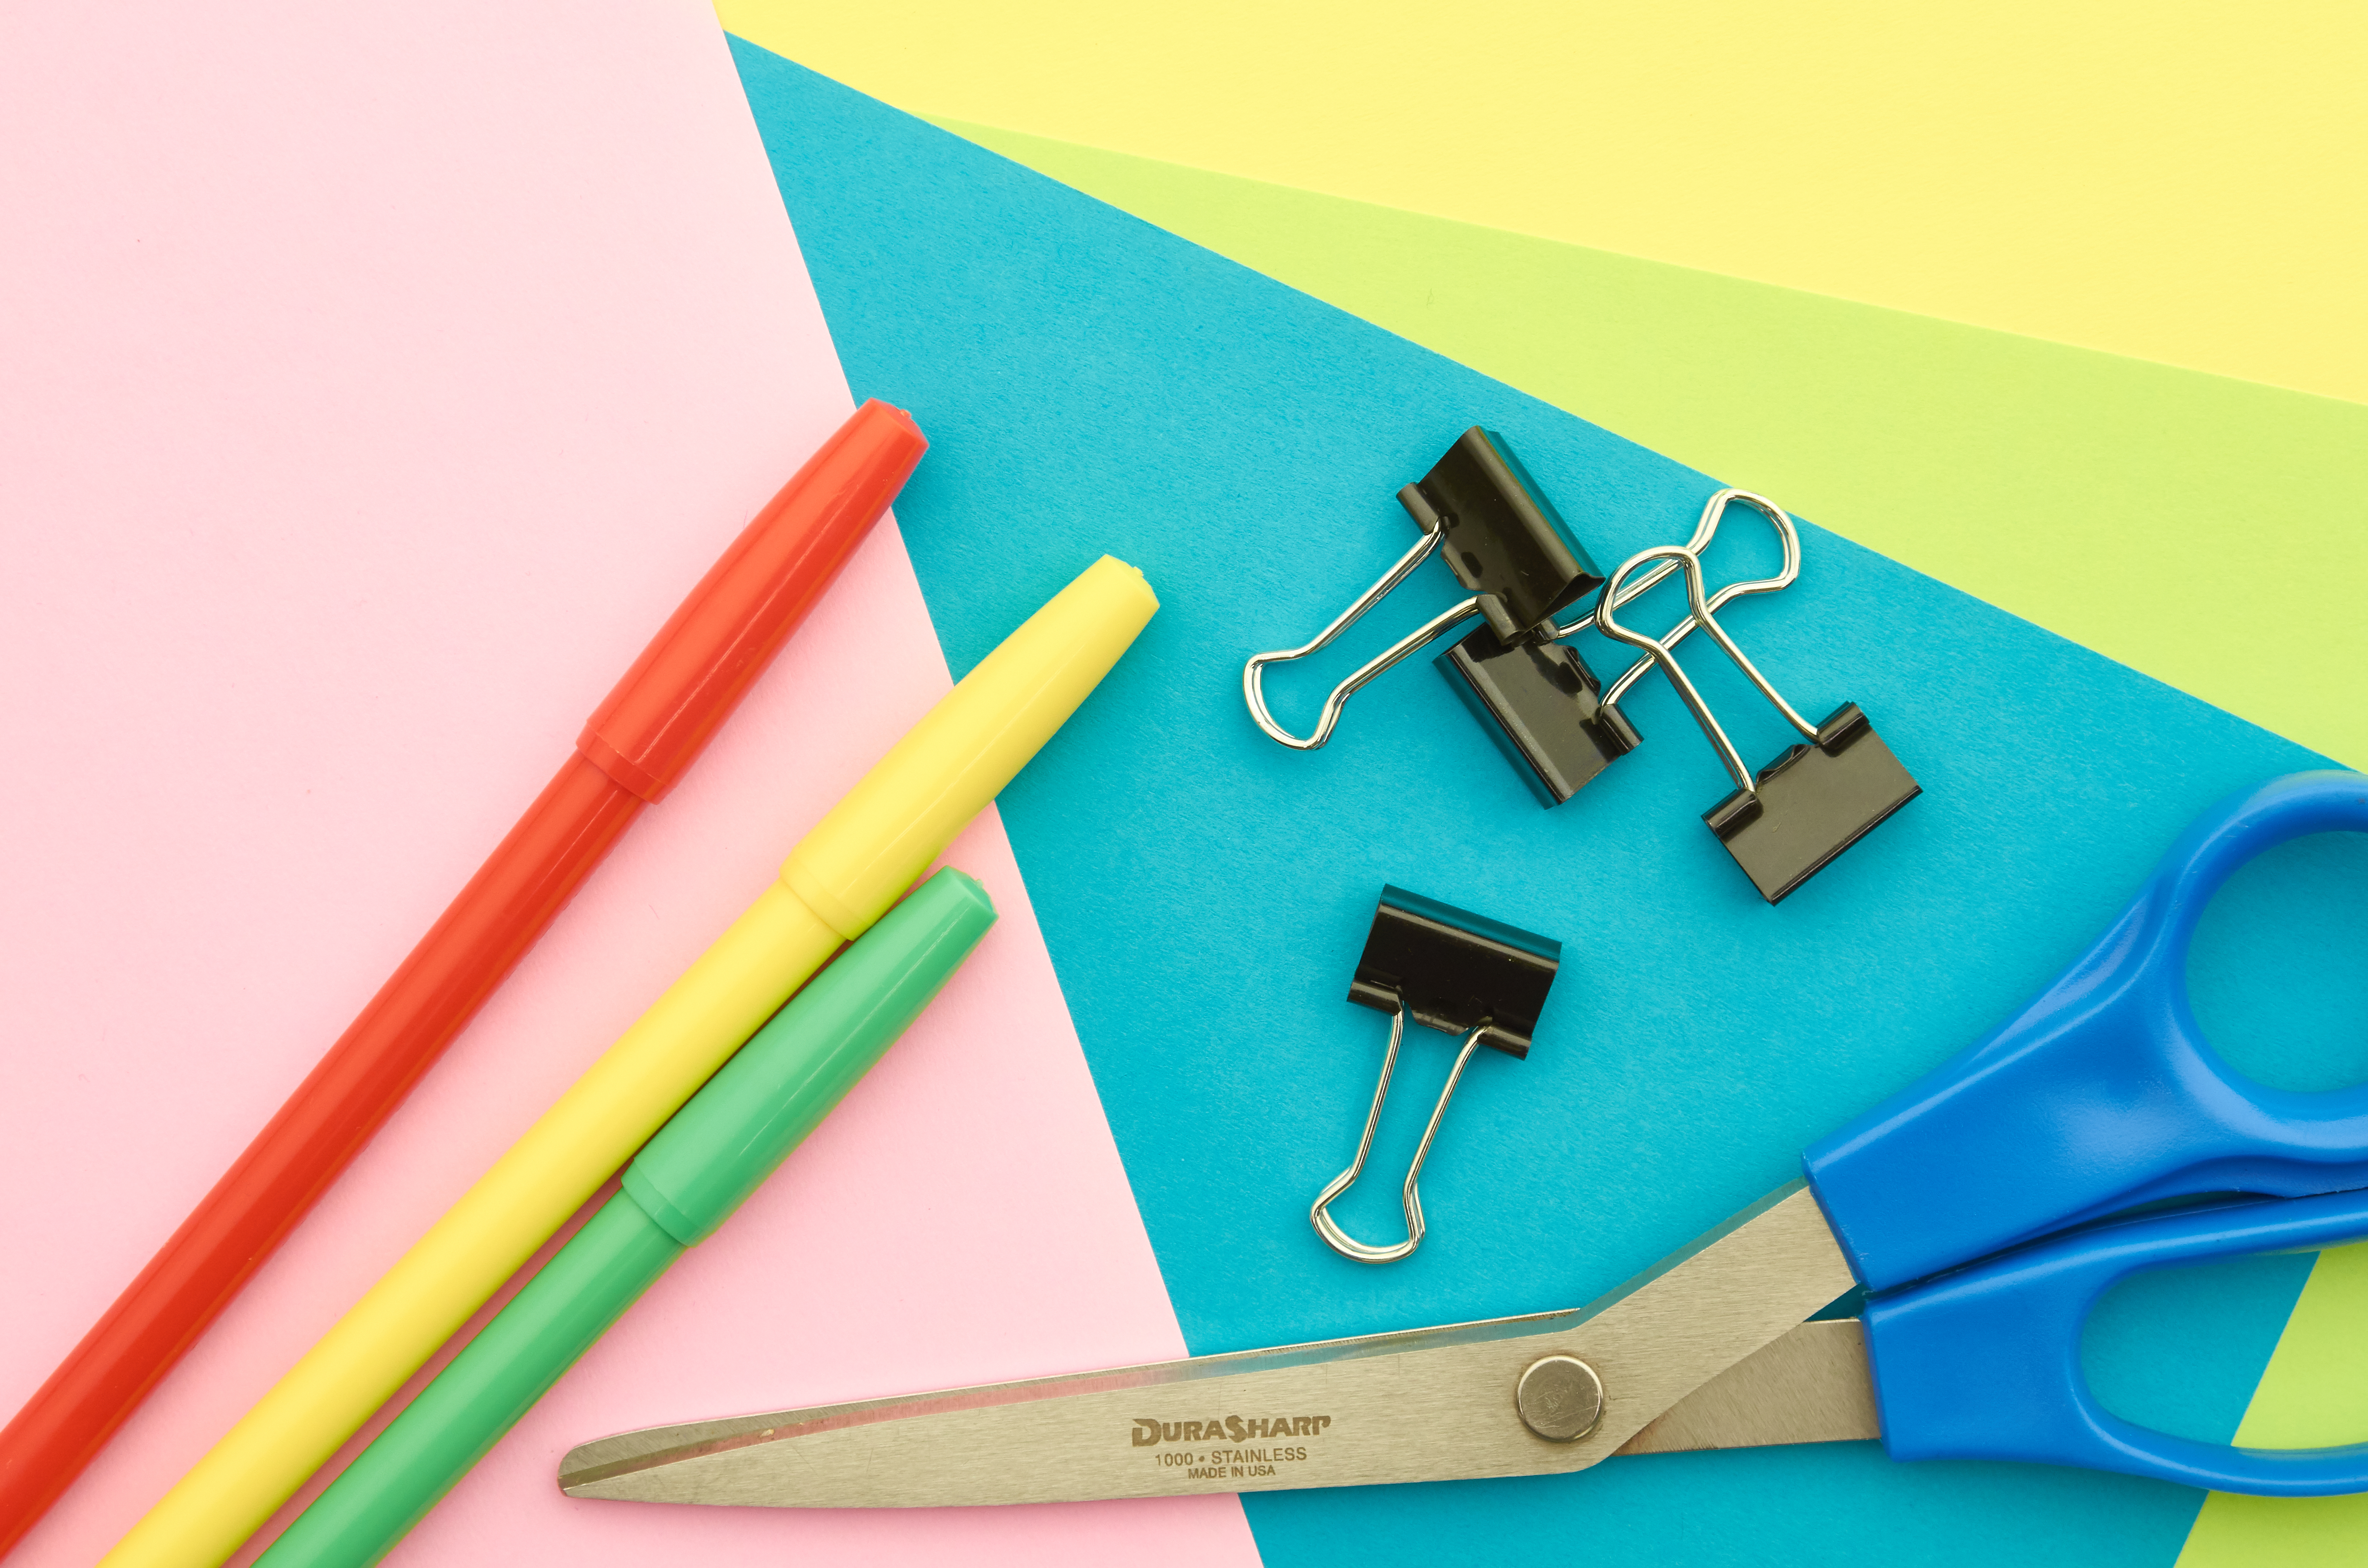
Colorfulness, scissors, stationery, office supplies, tool, Office instrument, blade, kitchen utensil, pencil, paper product, cutting tool, plastic, paper, knife, Everyday carry, kitchen knife, snips